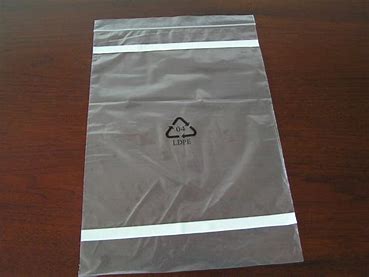
Label: plastic